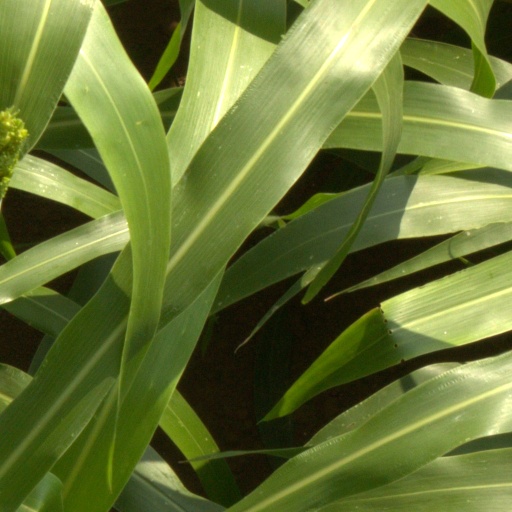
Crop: sorghum